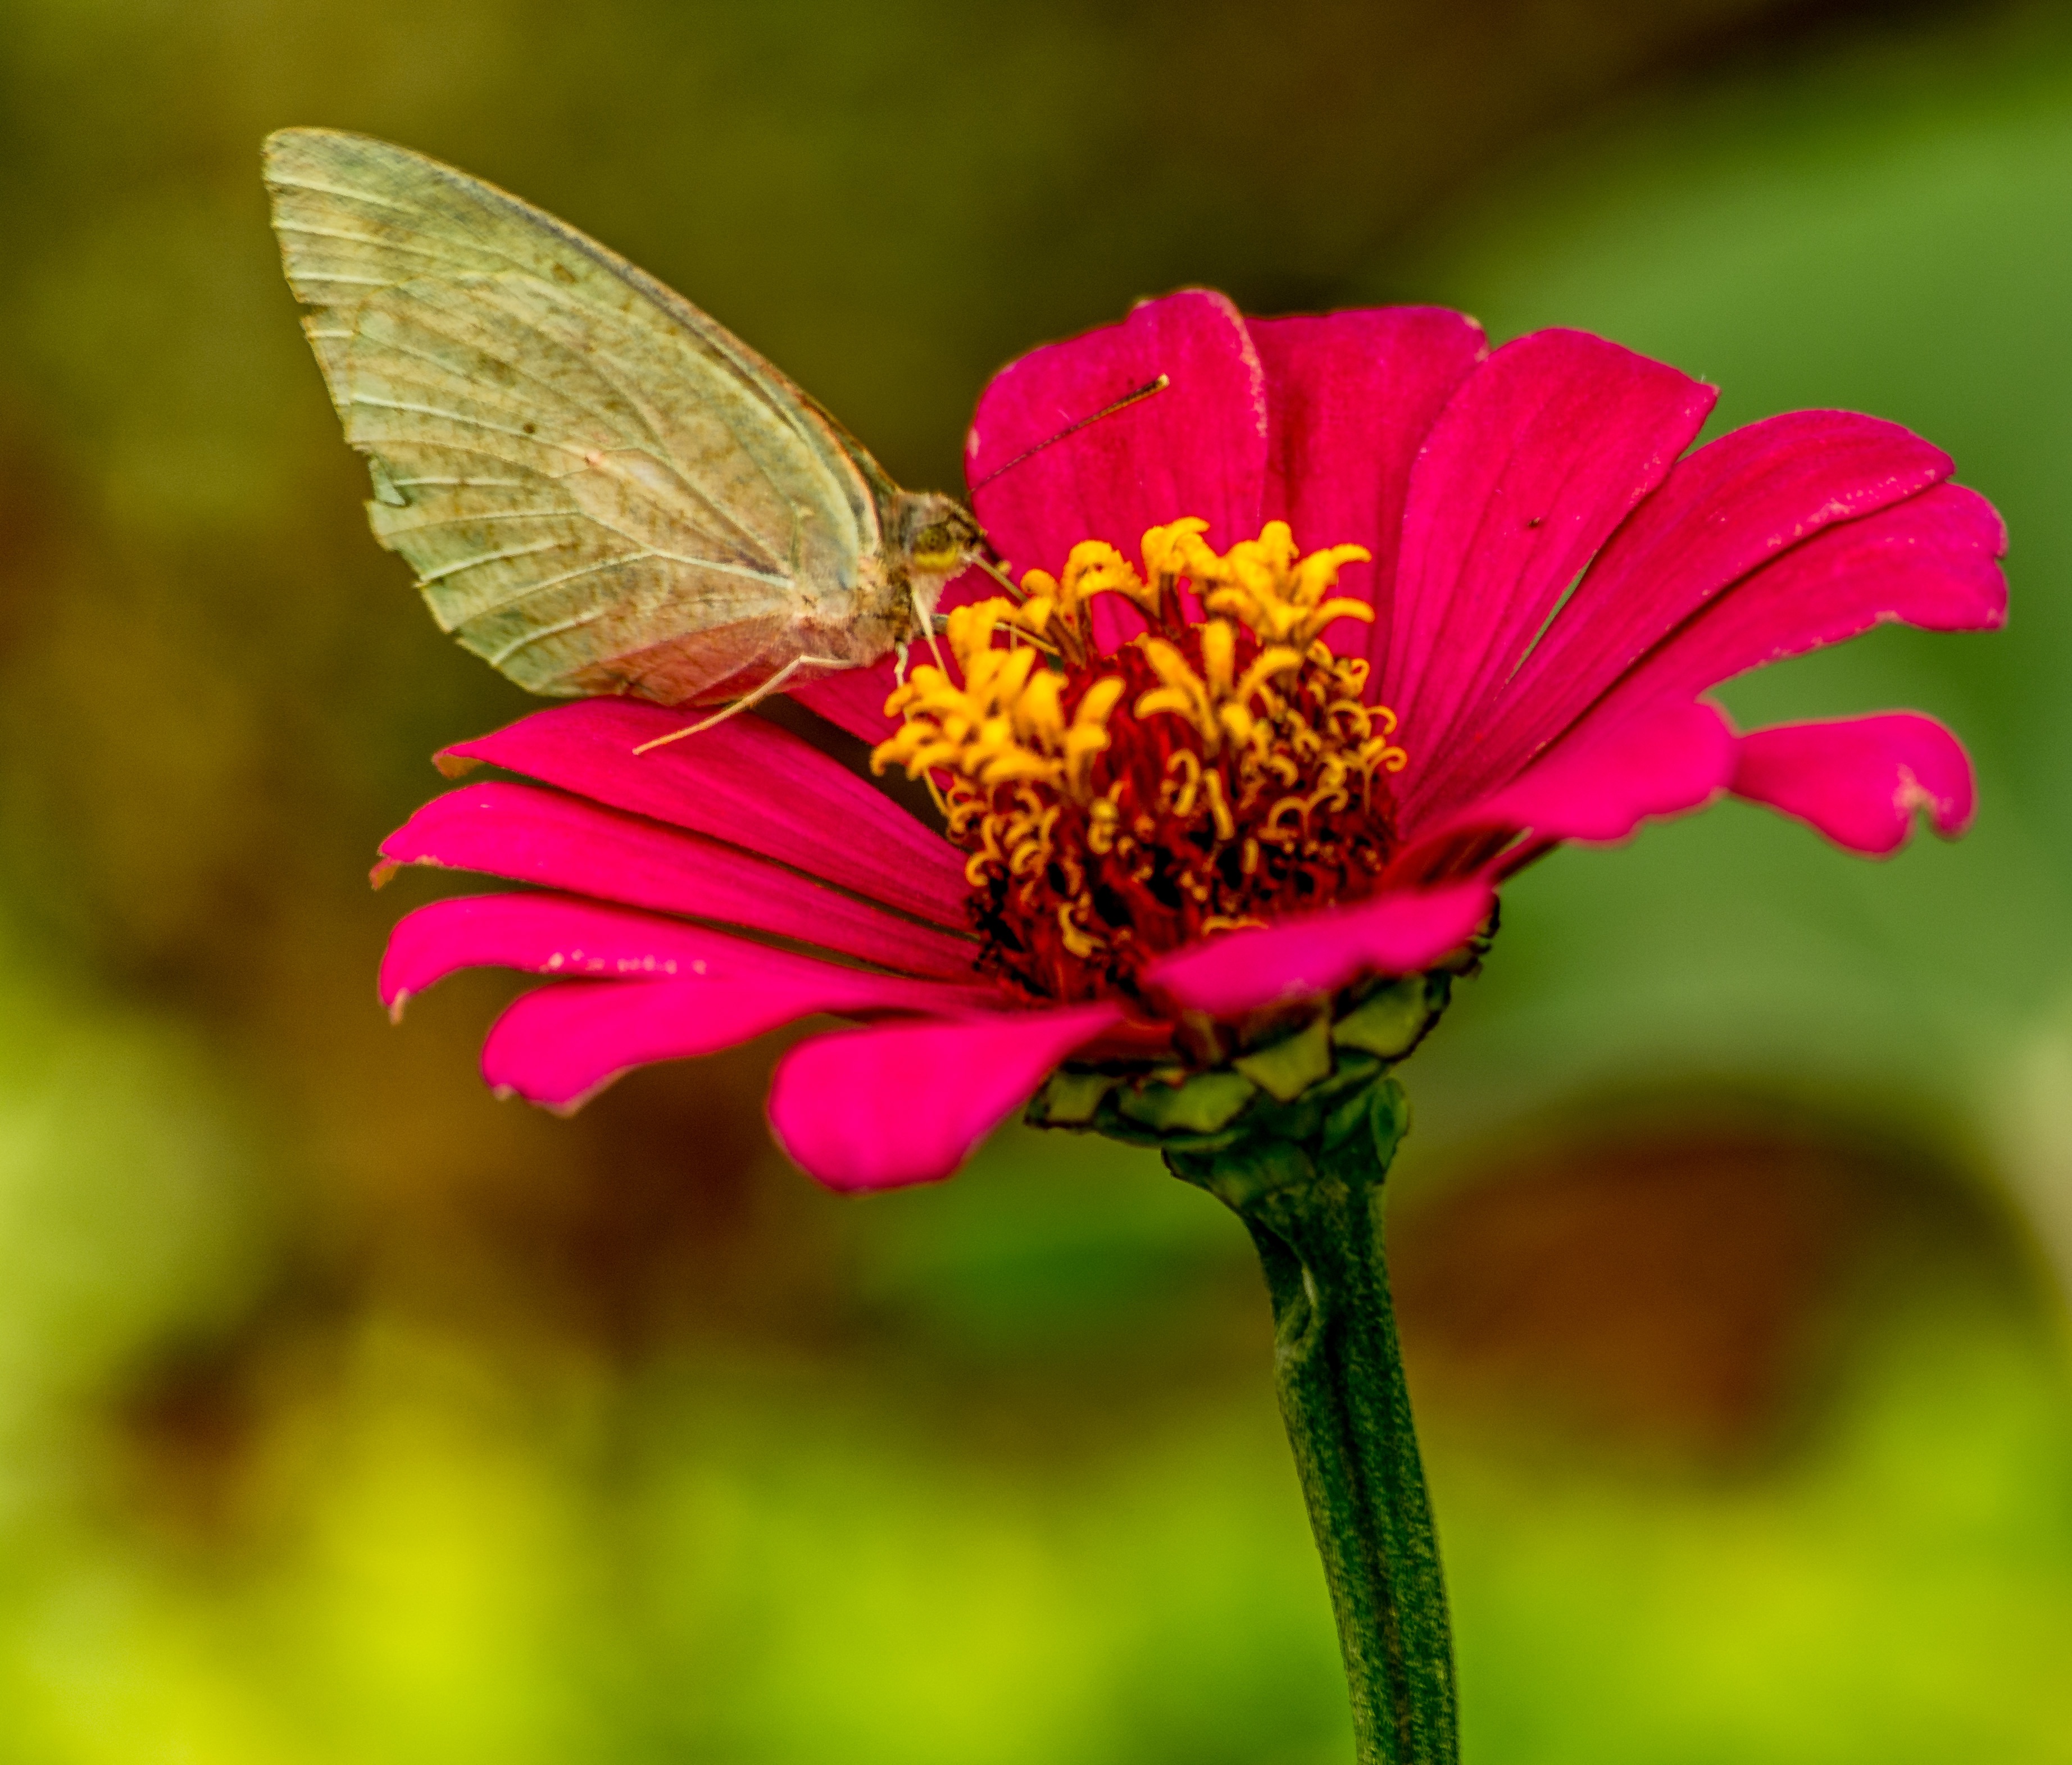
nature, blossom, plant, photography, flower, petal, insect, botany, butterfly, flora, fauna, invertebrate, wildflower, close up, nectar, macro photography, flowering plant, daisy family, annual plant, plant stem, land plant, moths and butterflies